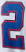
Number: 2